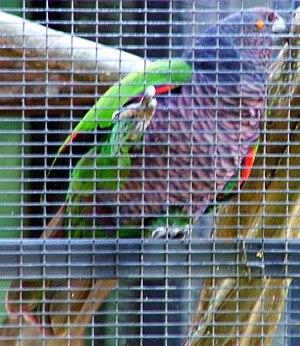
L'Amazone impériale, dite aussi sisserou, est une espèce néotropicale de psittacidés.